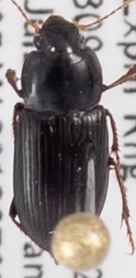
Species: Discoderus parallelus
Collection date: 2018-07-05
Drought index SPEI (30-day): -0.198
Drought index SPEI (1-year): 0.06
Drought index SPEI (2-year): -0.46